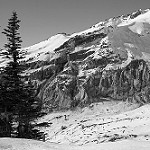
Label: B & W